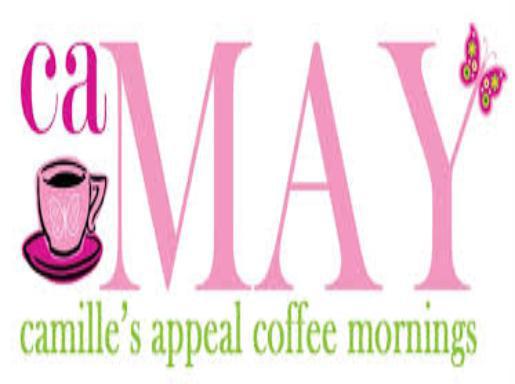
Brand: Camay
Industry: Necessities